Hays Mountains

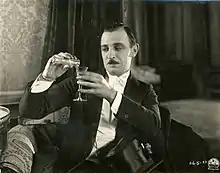
Silent films actor Raymond Griffith

First observed and roughly mapped in December 1929 by the Byrd Antarctic Expedition geological party under Laurence Gould.